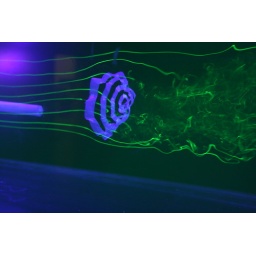
Using a plastic bag to model a ribbon drogue (parachute) in a water channel.